Möngke Khan

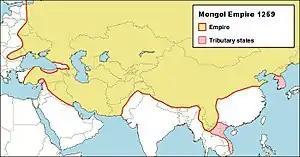
The Mongol Empire during the reign of Möngke

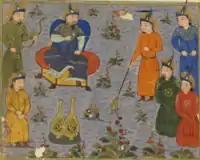
Mengeser Noyan

Möngke drafted his own decrees and kept close watch on their revision. Möngke forbade practices of extravagant costs of the Borjigin and non-Borjigid nobles. He also limited gifts to the princes, converting them into regular salaries, and made the merchants subject to taxes. Möngke limited notorious abuses and sent imperial investigators to supervise the business of the merchants who were sponsored by the Mongols. He prohibited them from using the imperial relay stations, yam (route), and paizas, tablets that gave the bearer authority to demand goods and services from civilian populations. With Güyük dead, many local officials no longer wanted to pay off the paper drafts used by Güyük. Möngke recognized that if he did not meet the financial obligations of Güyük, it would make merchants reluctant to continue business with the Mongols. Möngke paid out all drafts drawn by high ranking Mongol elites to these merchants. Ata-Malik Juvayni stated, "And from what book of history has it been read or heard...that a king paid the debt of another king?" The generals and princes (including his son) who allowed their troops to plunder civilians without authorization were repeatedly punished by Möngke Khan. He used North Chinese, Muslim, and Uyghur officials. The Khagan's chief judge (darughachi) was the Jait-Jalayir official , while the chief scribe was the Bulghai of the Keraites, who was a Christian. Nine of the 16 chief provincial officials of Möngke Khan were certainly Muslims. He reappointed Güyük's three officials: Mahmud Yalavach in China, Masud Beg in Turkestan, and Arghun Aqa of the Oirat in Iran. Möngke separated the position of the great judge at court from that of chief scribe.